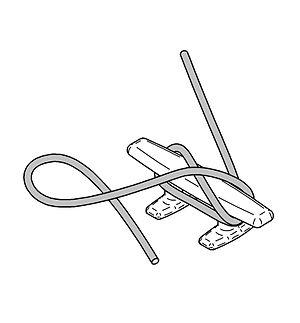
Dans le domaine nautique, un taquet est un dispositif situé sur le navire permettant de bloquer un cordage.
Le nœud de taquet est un nœud permettant de fixer solidement une corde sur un taquet.